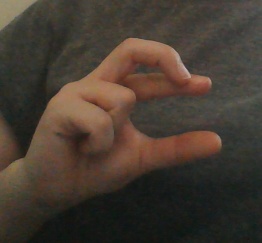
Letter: thal